HMAS Newcastle

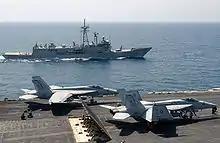
"Newcastle" operating alongside in the Persian Gulf in 2005

"Newcastle" was deployed to East Timor as part of the Australian-led INTERFET peacekeeping taskforce from 19 December 1999 to 26 January 2000.